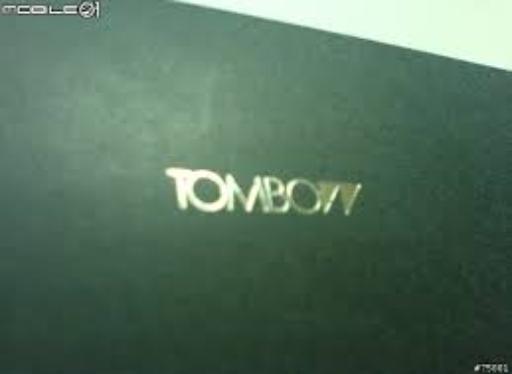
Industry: Necessities